Ramybė Park

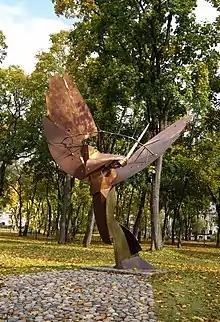
"Mother of Those Who Perished for Freedom of Lithuania" erected in 2010

In 1973, ashes of four communists executed after the December 1926 coup were moved to the park. Bronze sculpture Four Communards by sculptors Bronius Vyšniauskas and was installed in their memory. After Lithuania regained independence in 1990, the monument was moved to Grūtas Park.